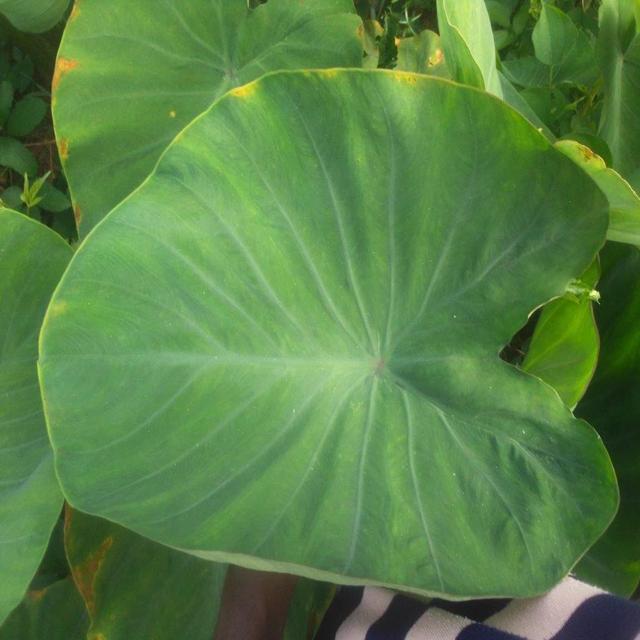
Label: Healthy